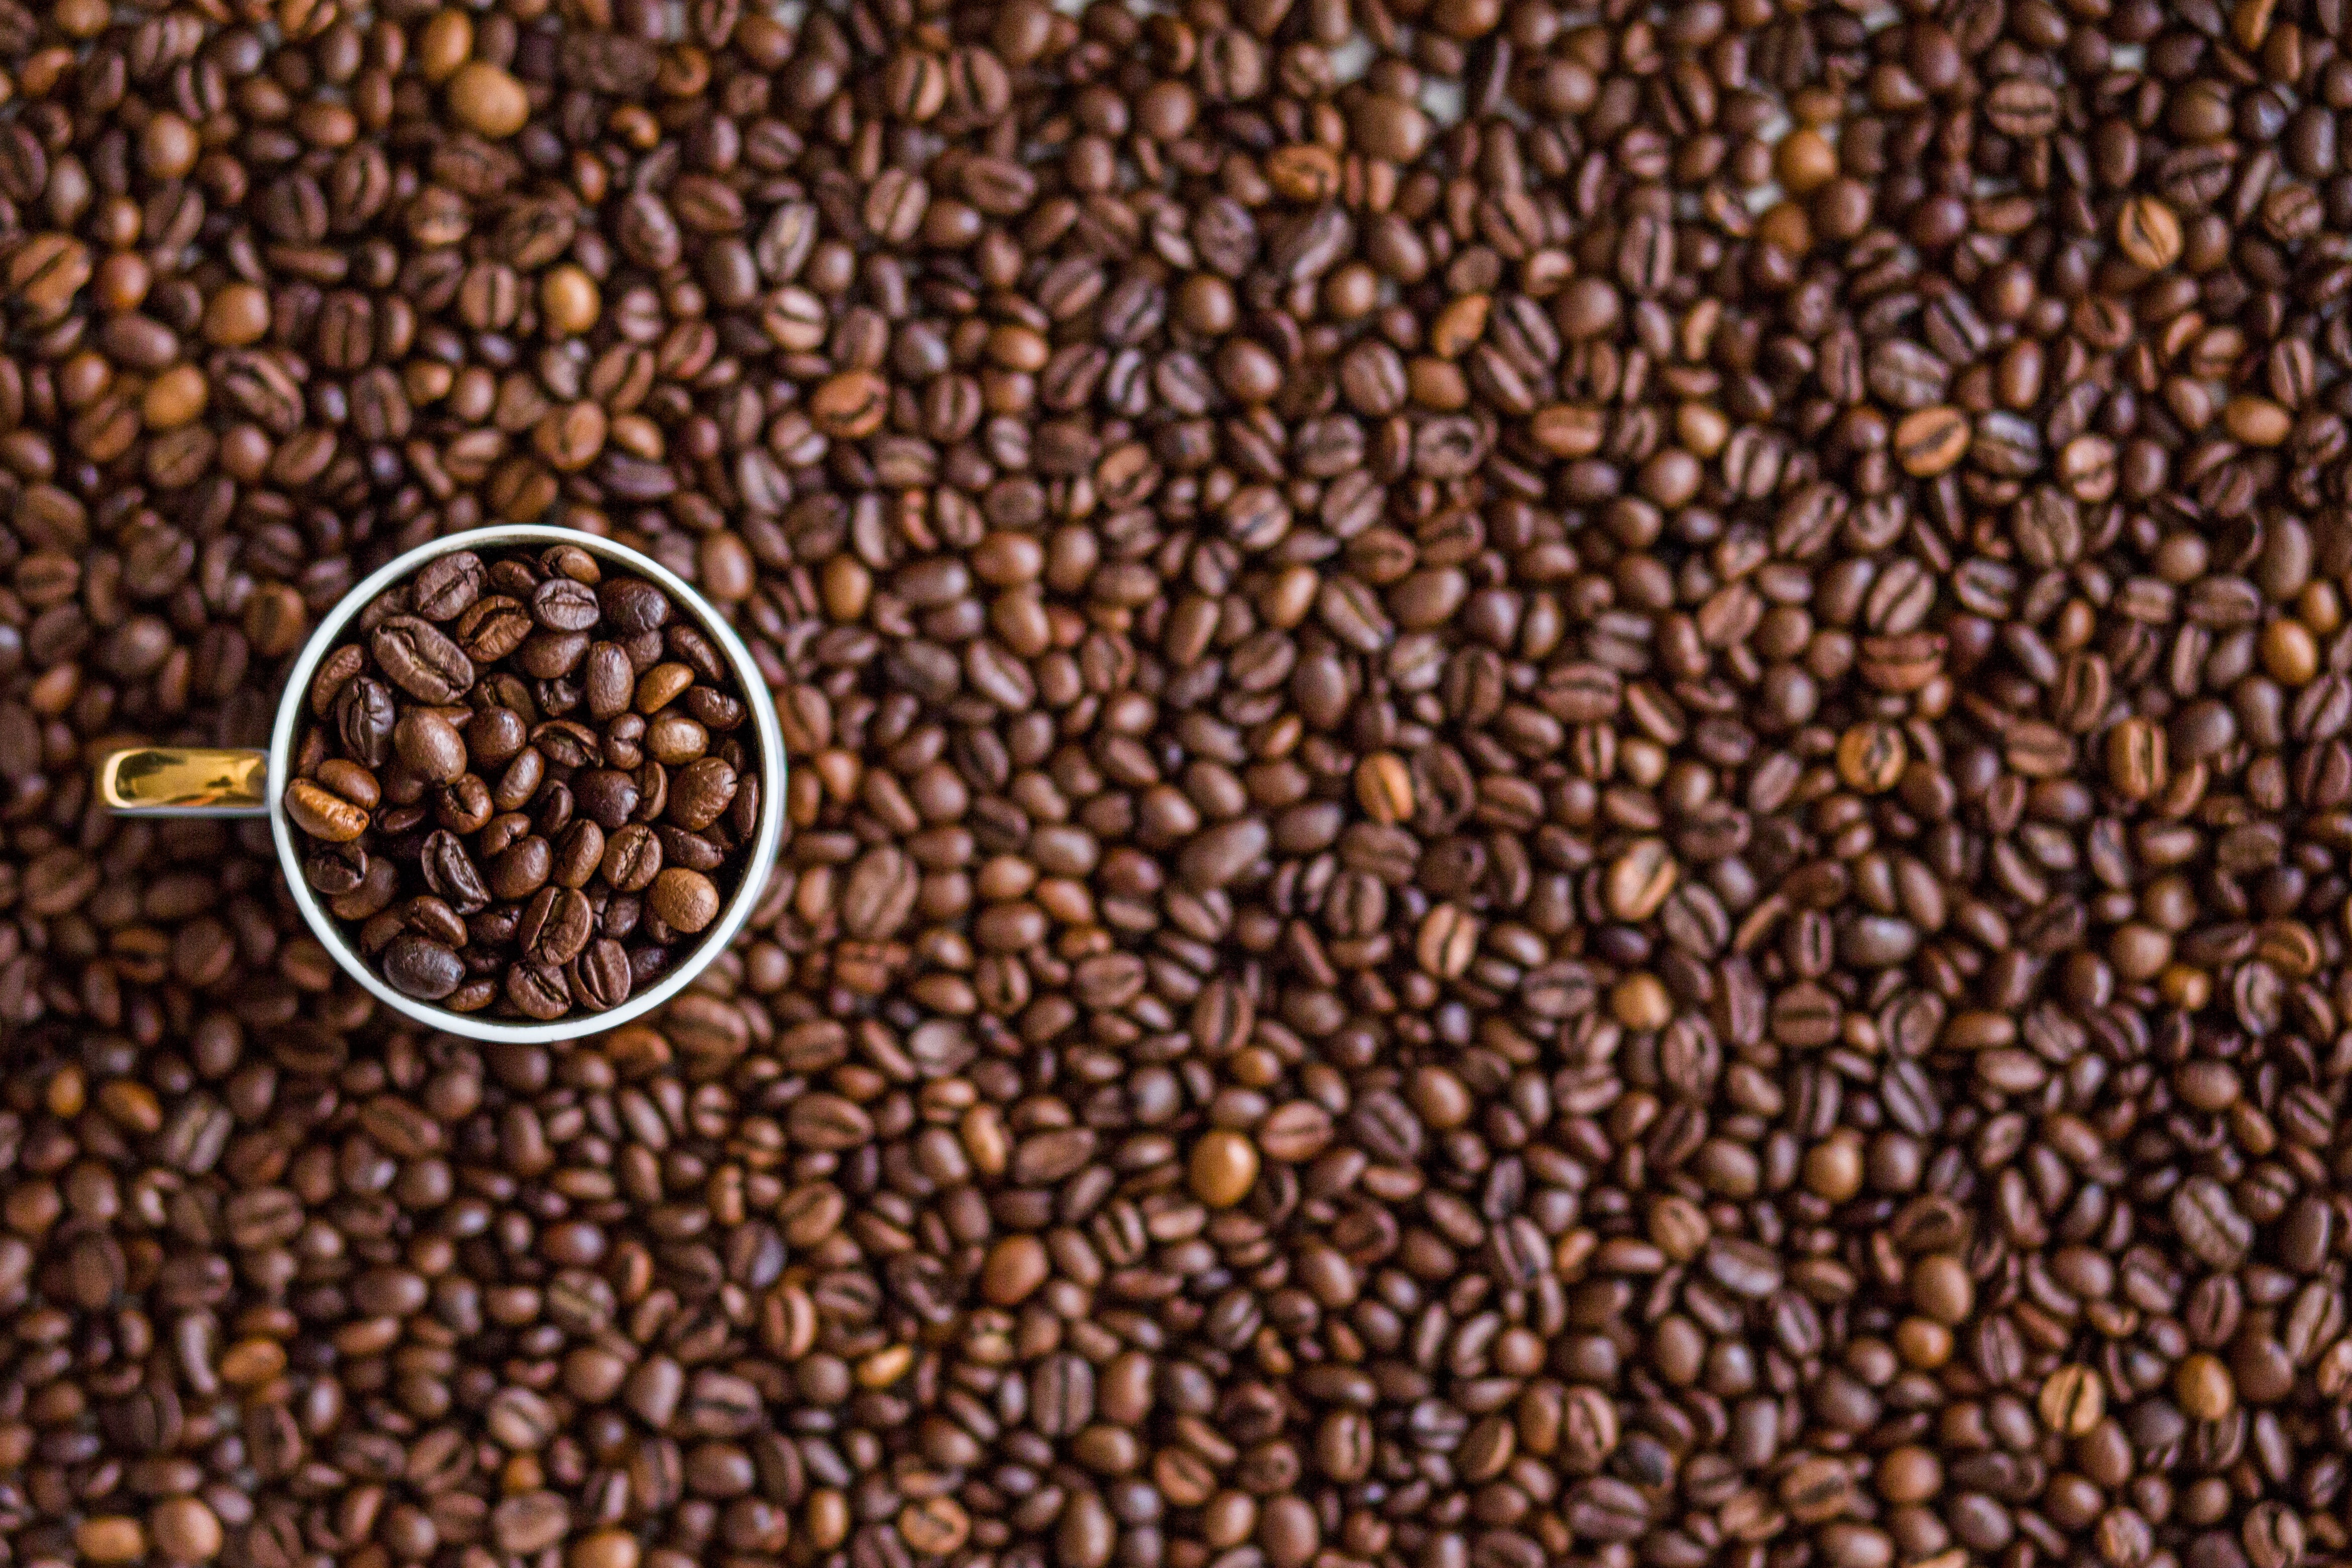
cafe, coffee, morning, seed, roast, aroma, cup, cappuccino, food, produce, crop, natural, fresh, brown, soil, beverage, drink, black, agriculture, breakfast, espresso, caffeine, strong, beans, brew, mocha, flavor, roasted, coffee beans, grass family